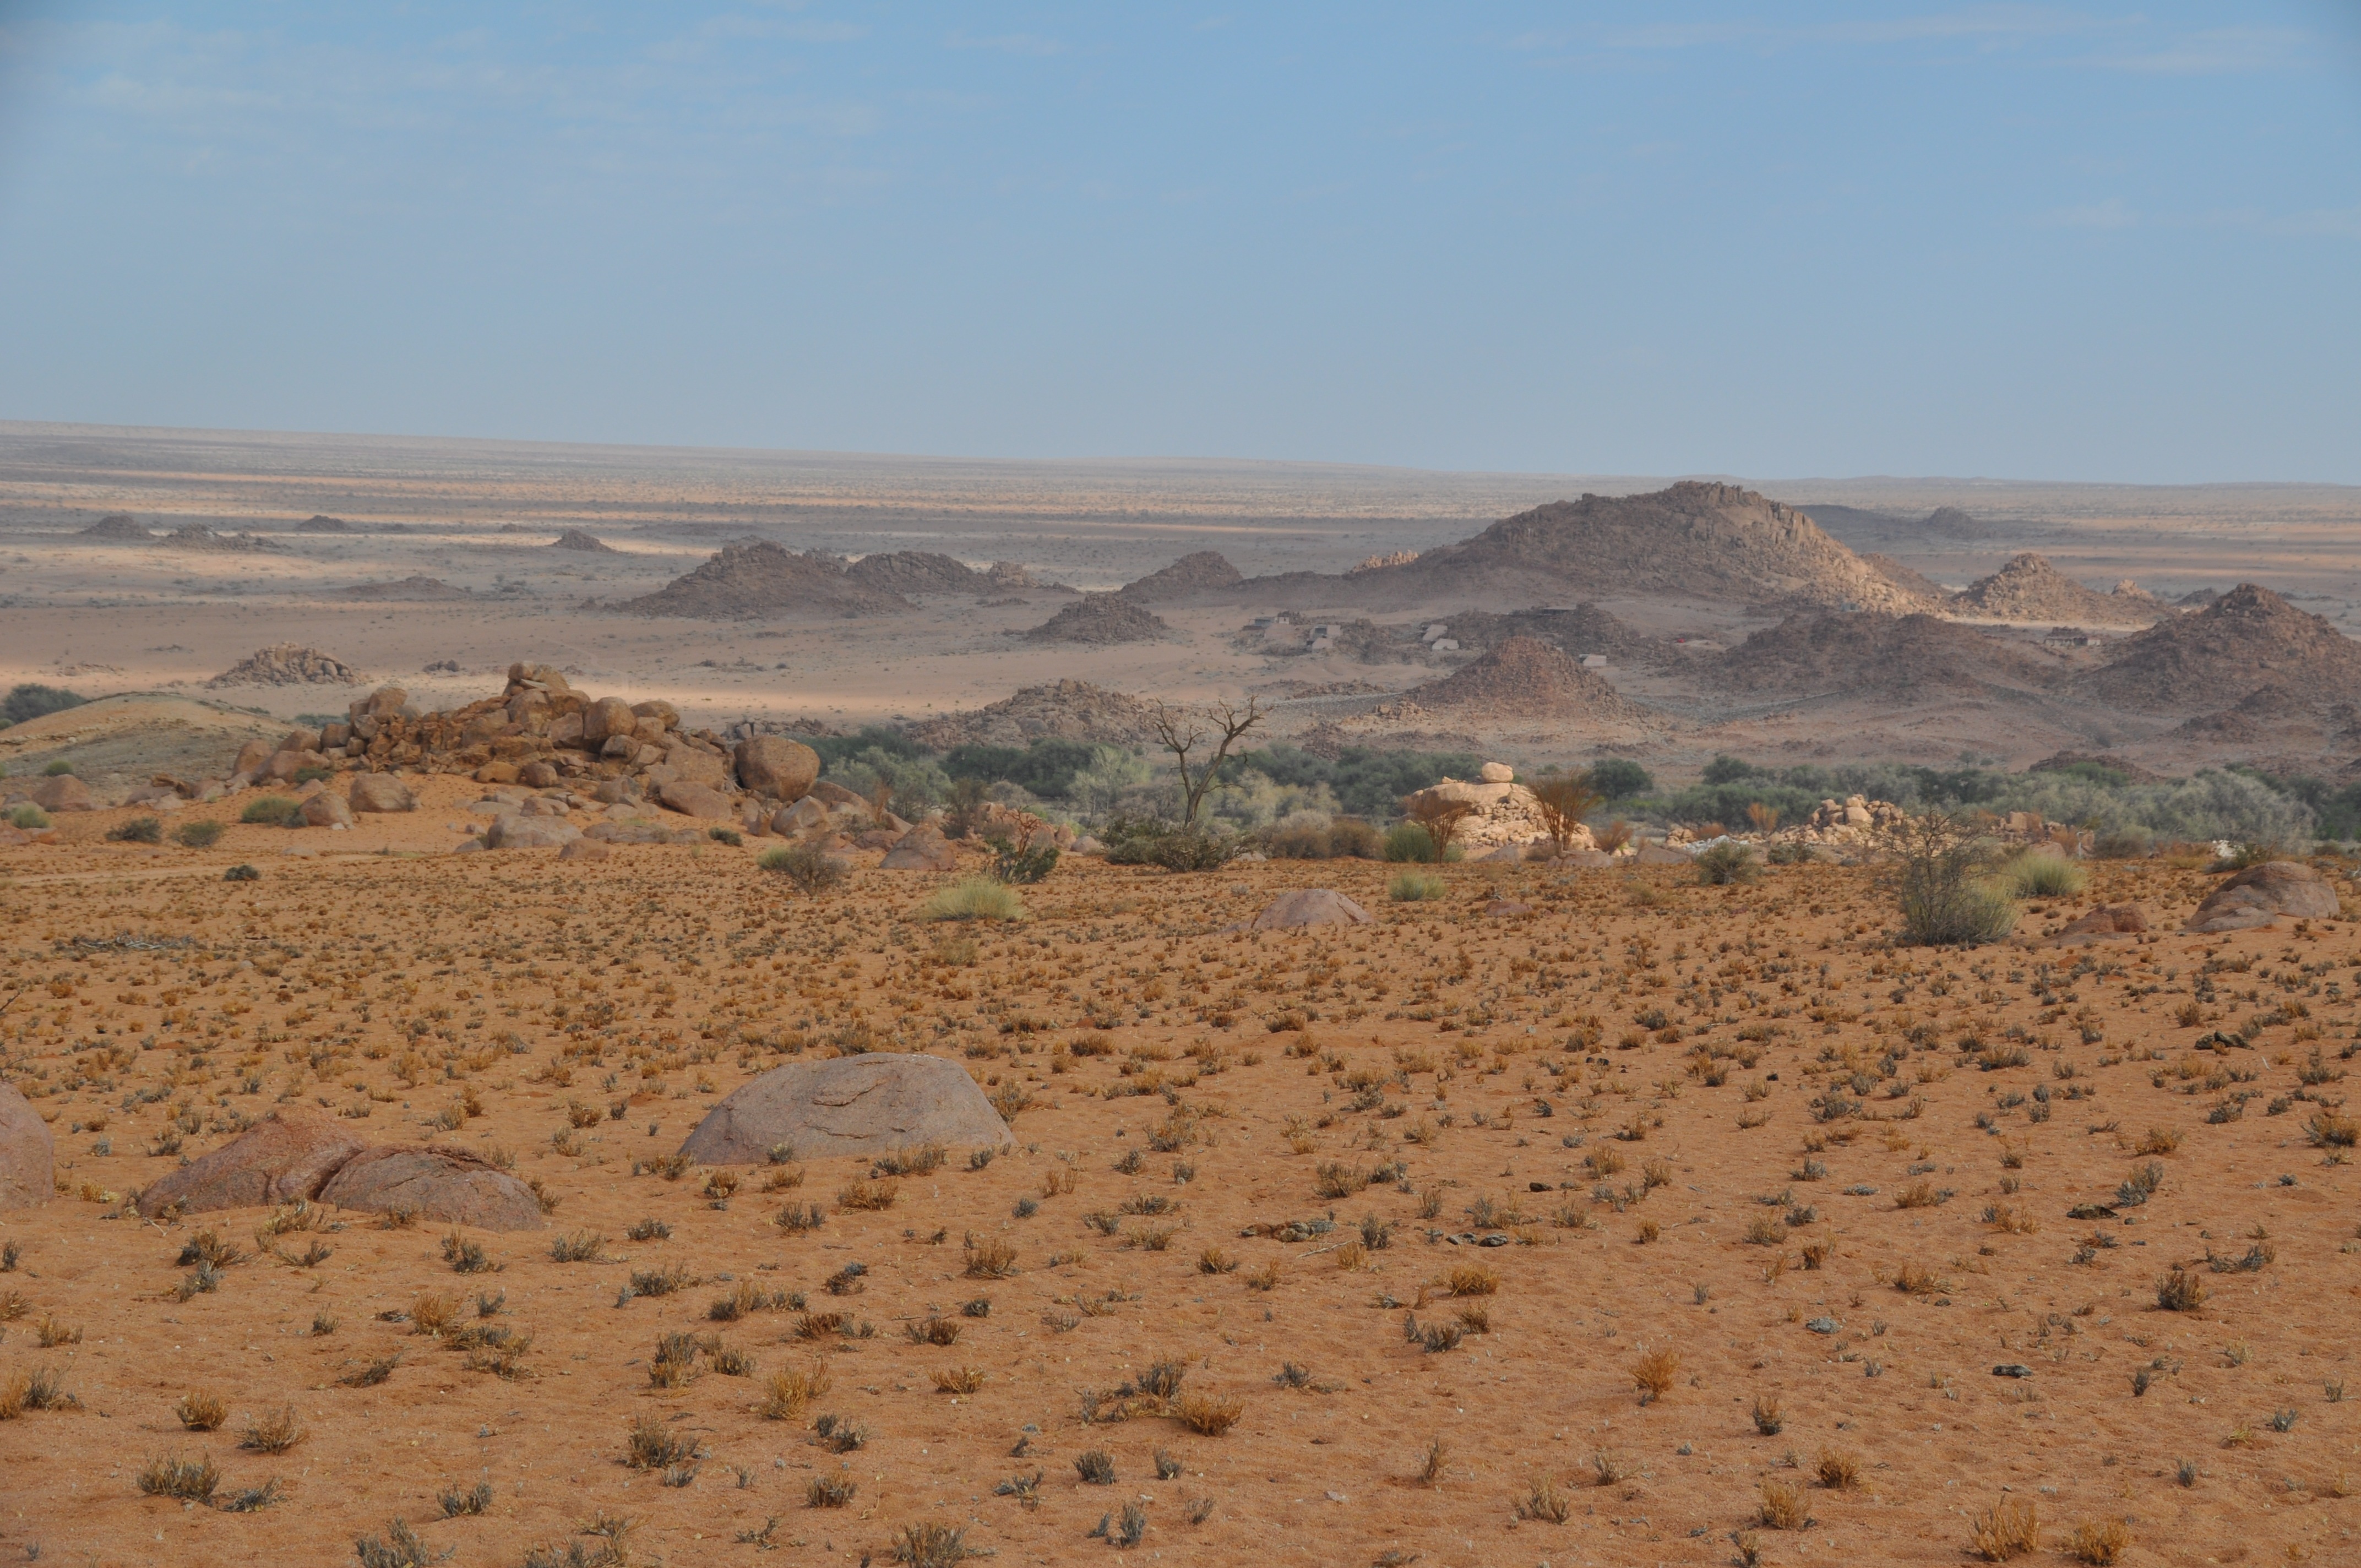
landscape, field, prairie, desert, valley, travel, soil, savanna, plain, geology, grassland, badlands, plateau, habitat, ecosystem, sahara, wadi, butte, steppe, landform, erg, namibia, natural environment, geographical feature, aeolian landform